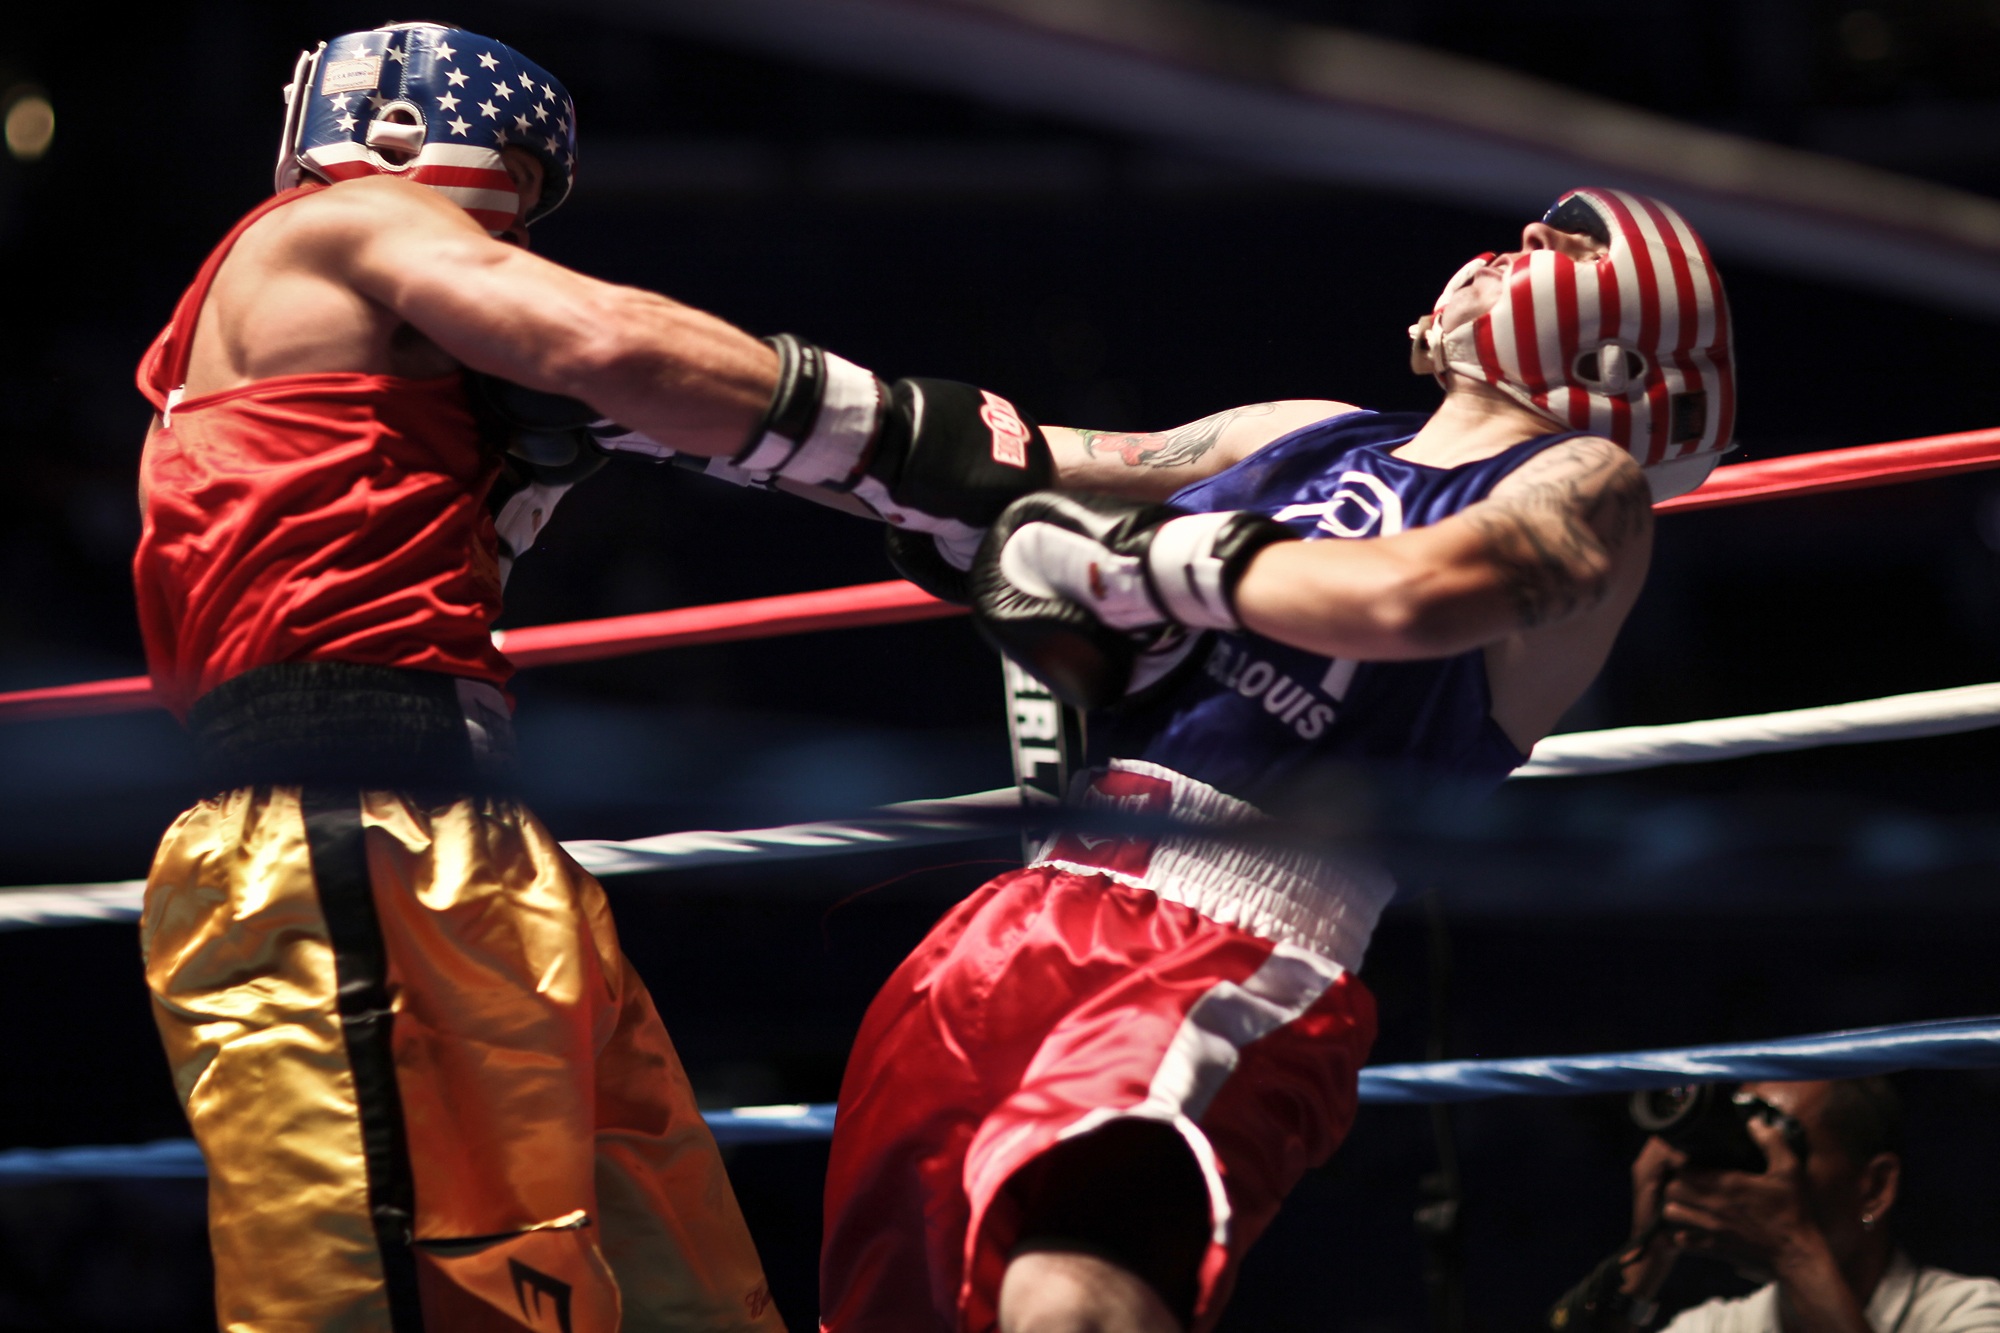
glove, sport, ring, headgear, fitness, fight, boxing, men, sports, blow, males, punch, boxers, kickboxing, muay thai, fighters, punching, combat sport, individual sports, contact sport, wrestler, shoot boxing, sanshou, professional wrestling, professional boxing, collegiate wrestling, puroresu